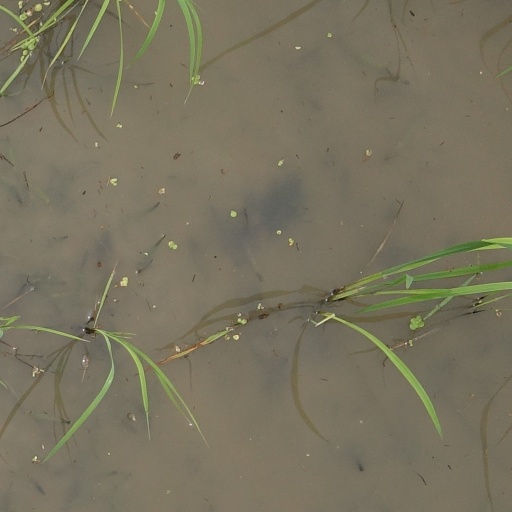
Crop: rice